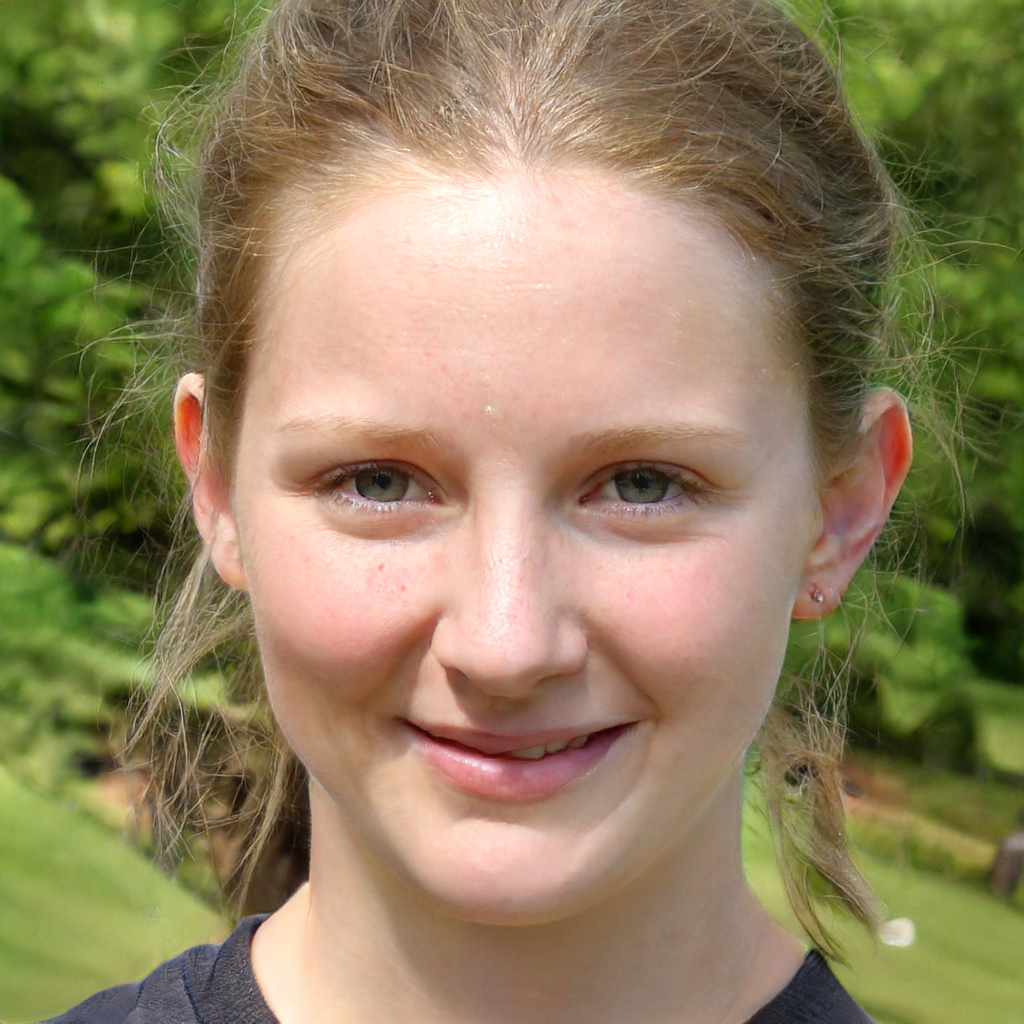
Gender: Female